Biodiversity of Guatemala

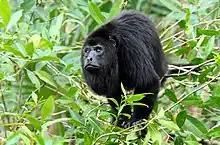
Guatemalan black howler

According to ParksWatch and the IUCN, Guatemala is considered the fifth biodiversity hotspot in the world. The country has 14 ecoregions ranging from mangrove forest (4 species), in both ocean littorals, dry forests and scrublands in the eastern highlands, subtropical and tropical rain forests, wetlands, cloud forests in the Verapaz region, mixed forests and pine forests in the highlands.